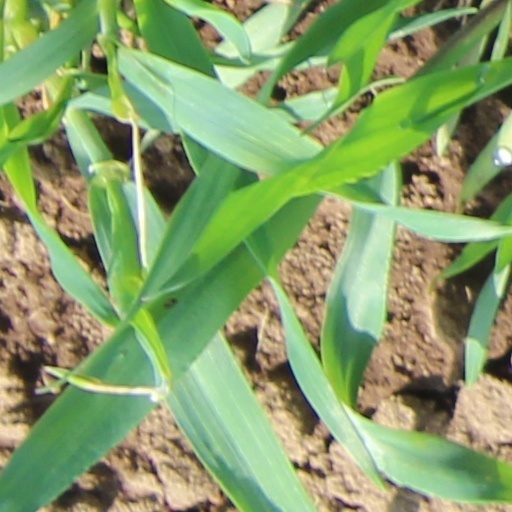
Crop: wheat